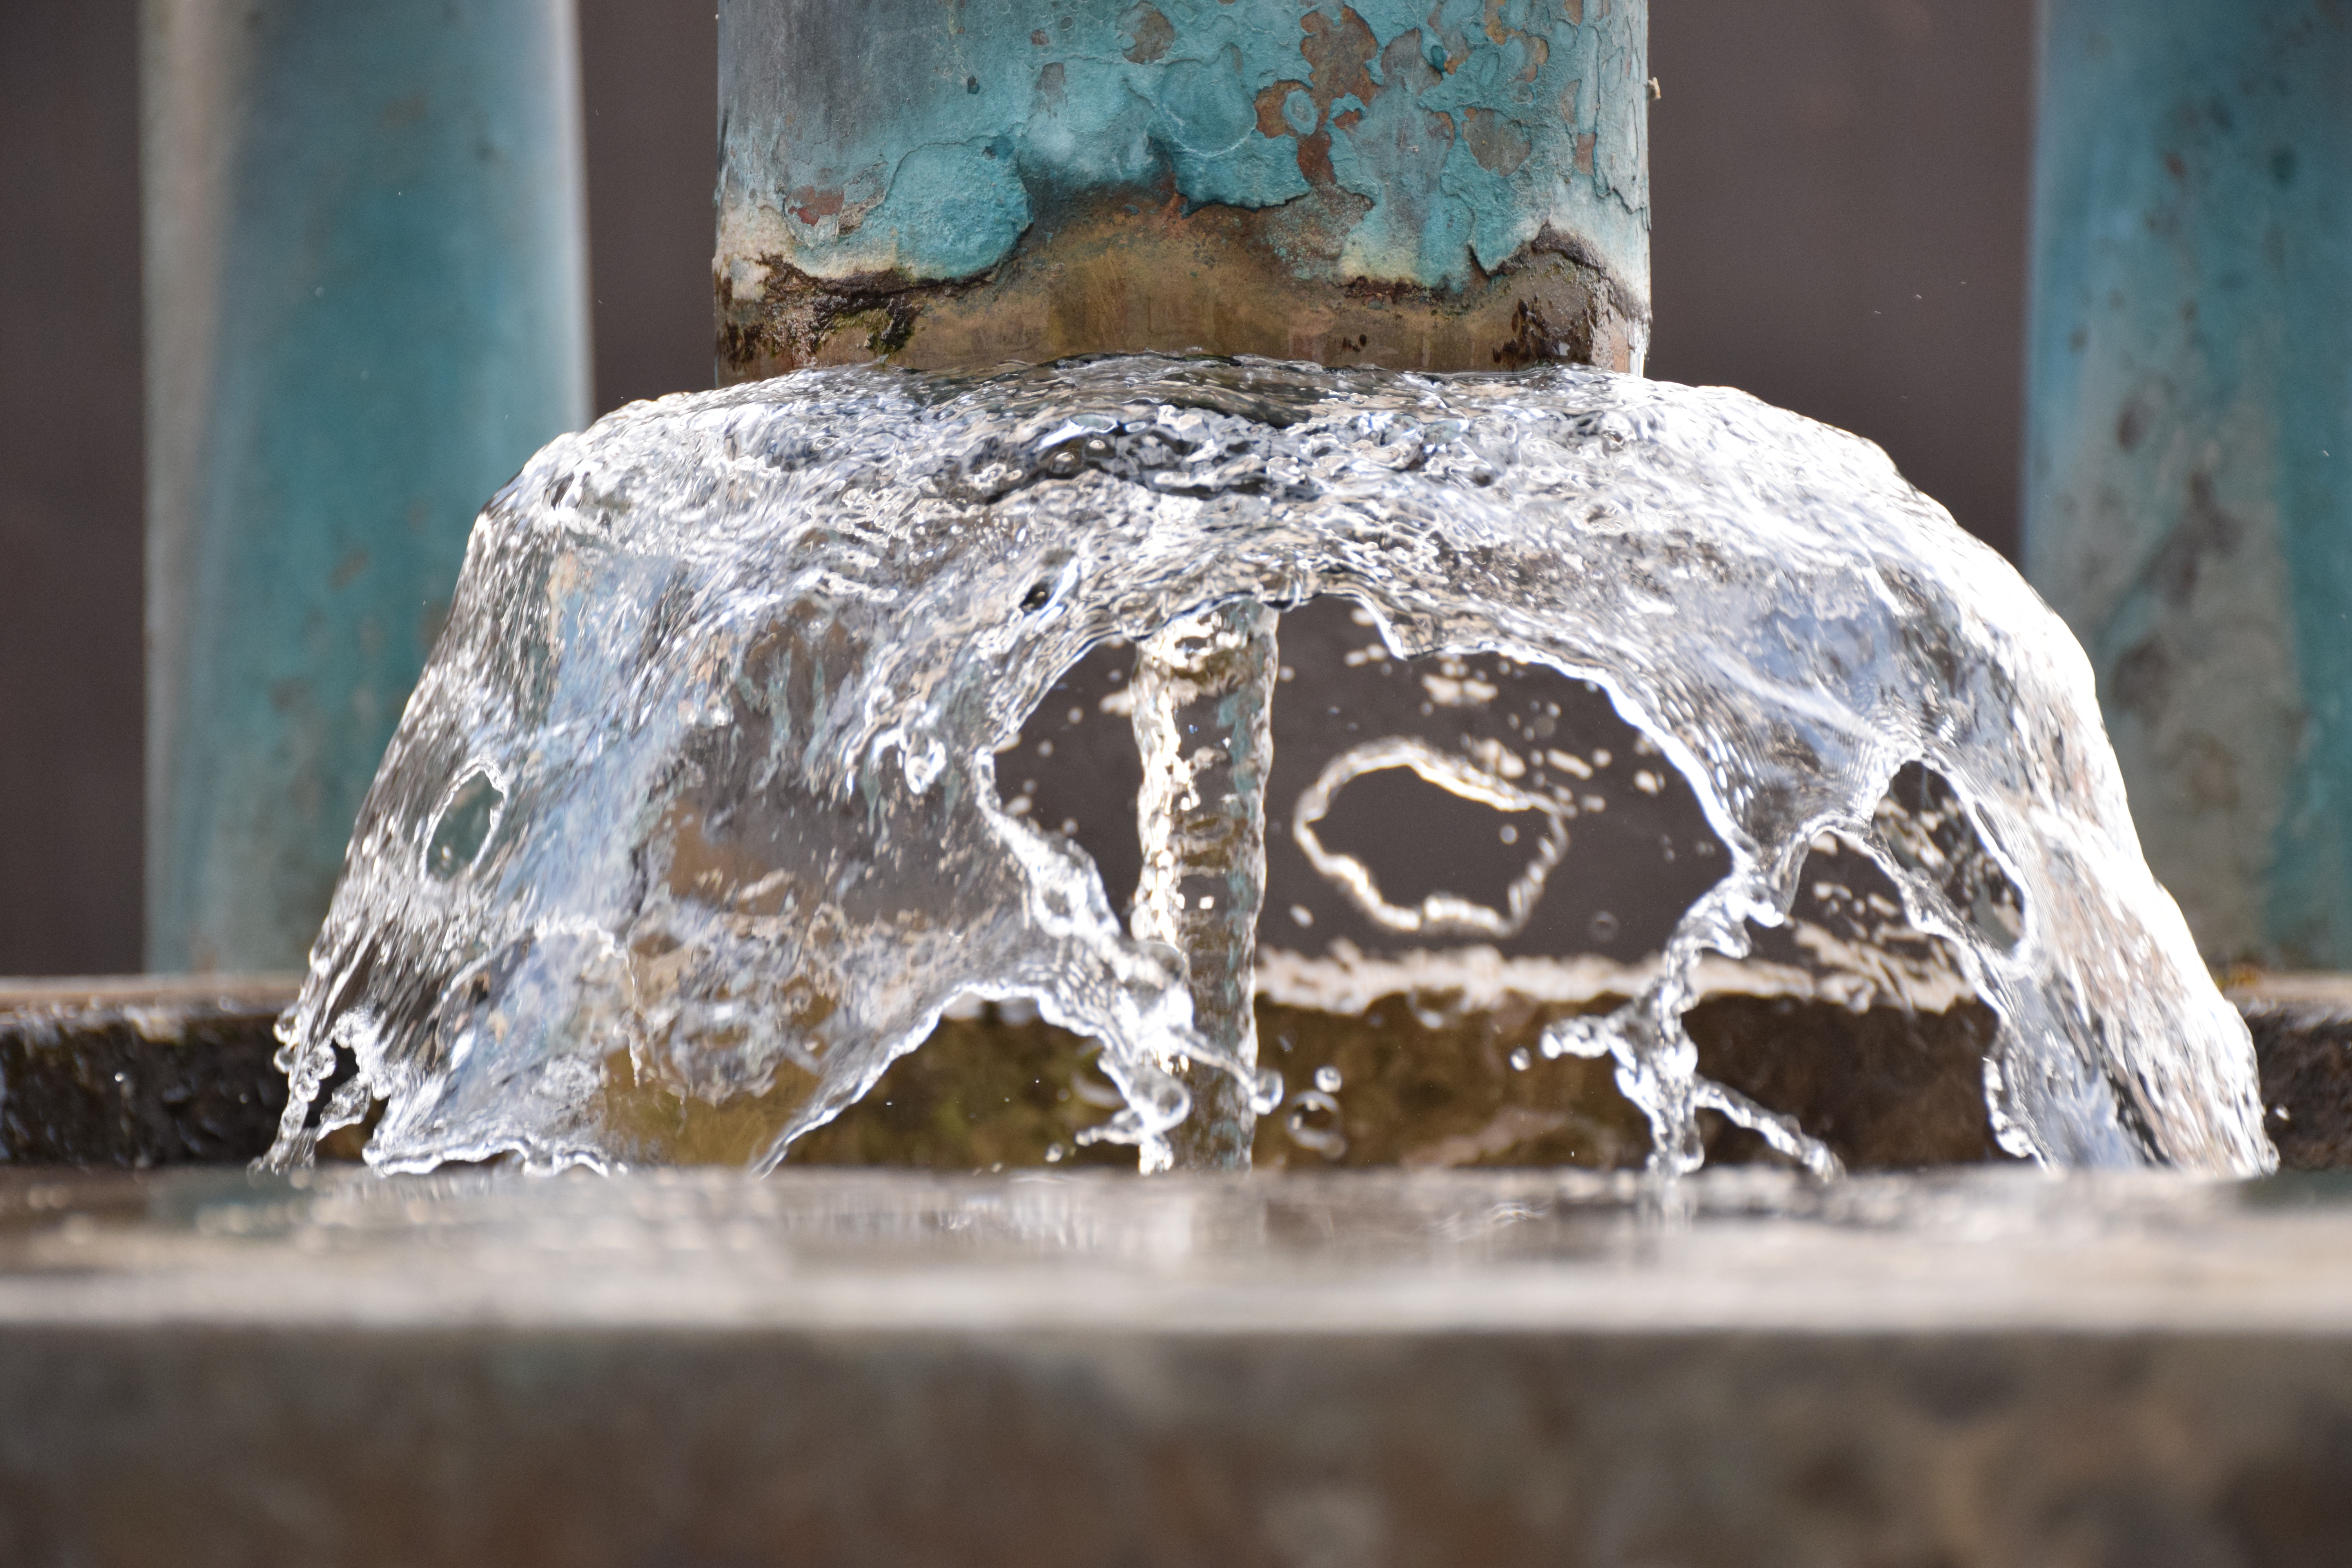
water, rock, snow, winter, wood, clear, ice, flow, sculpture, fountain, carving, water feature, freezing